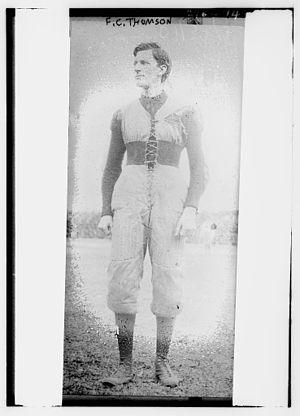
Fred Thomson est un acteur américain de western, né Frederick Clifton Thomson le 26 février 1890 à Pasadena, et mort le 25 décembre 1928 à Los Angeles.